Science and technology in Israel

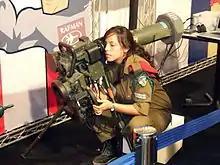
Israeli soldier with Spike (missile)

Israeli companies excel in computer software and hardware development, particularly computer security technologies, semiconductors and communications. Israeli firms include Check Point, the creators of the first commercial firewall; Amdocs, which makes business and operations support systems for telecoms; Comverse, a voice-mail company; and Mercury Interactive, which measures software performance. A high concentration of high-tech industries in the coastal plain of Israel has led to the nickname Silicon Wadi (lit: "Silicon Valley"). Both Israeli and international companies are based there. Intel, Microsoft, and Apple built their first overseas research and development centers in Israel, and other high-tech multi-national corporations, such as IBM, Cisco Systems, and Motorola, have opened facilities in the country. Intel developed its dual-core Core Duo processor at its Israel Development Center in Haifa. More than 3,850 start-ups have been established in Israel, making it second only to the US in this sector and has the largest number of NASDAQ-listed companies outside North America.